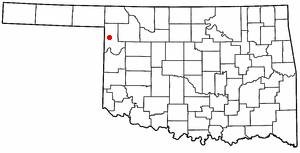
La ville américaine de Shattuck est située dans le comté d’Ellis, dans l’État d’Oklahoma. Lors du recensement de 2010, elle comptait 1 356 habitants.